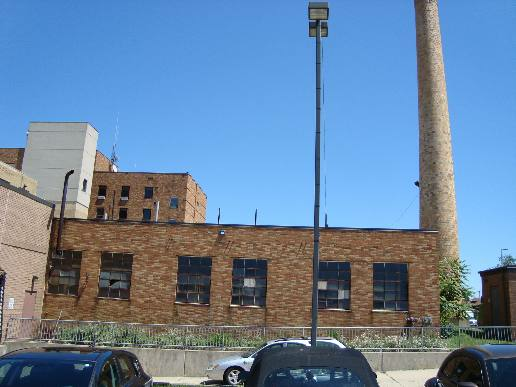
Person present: No